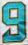
Number: 9